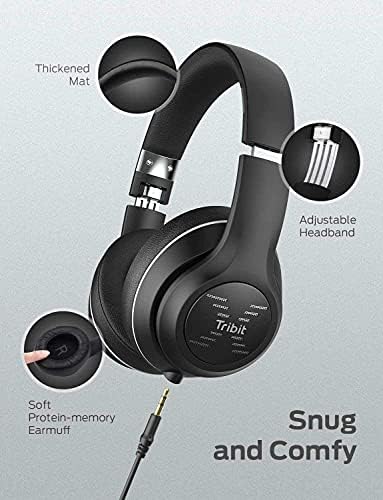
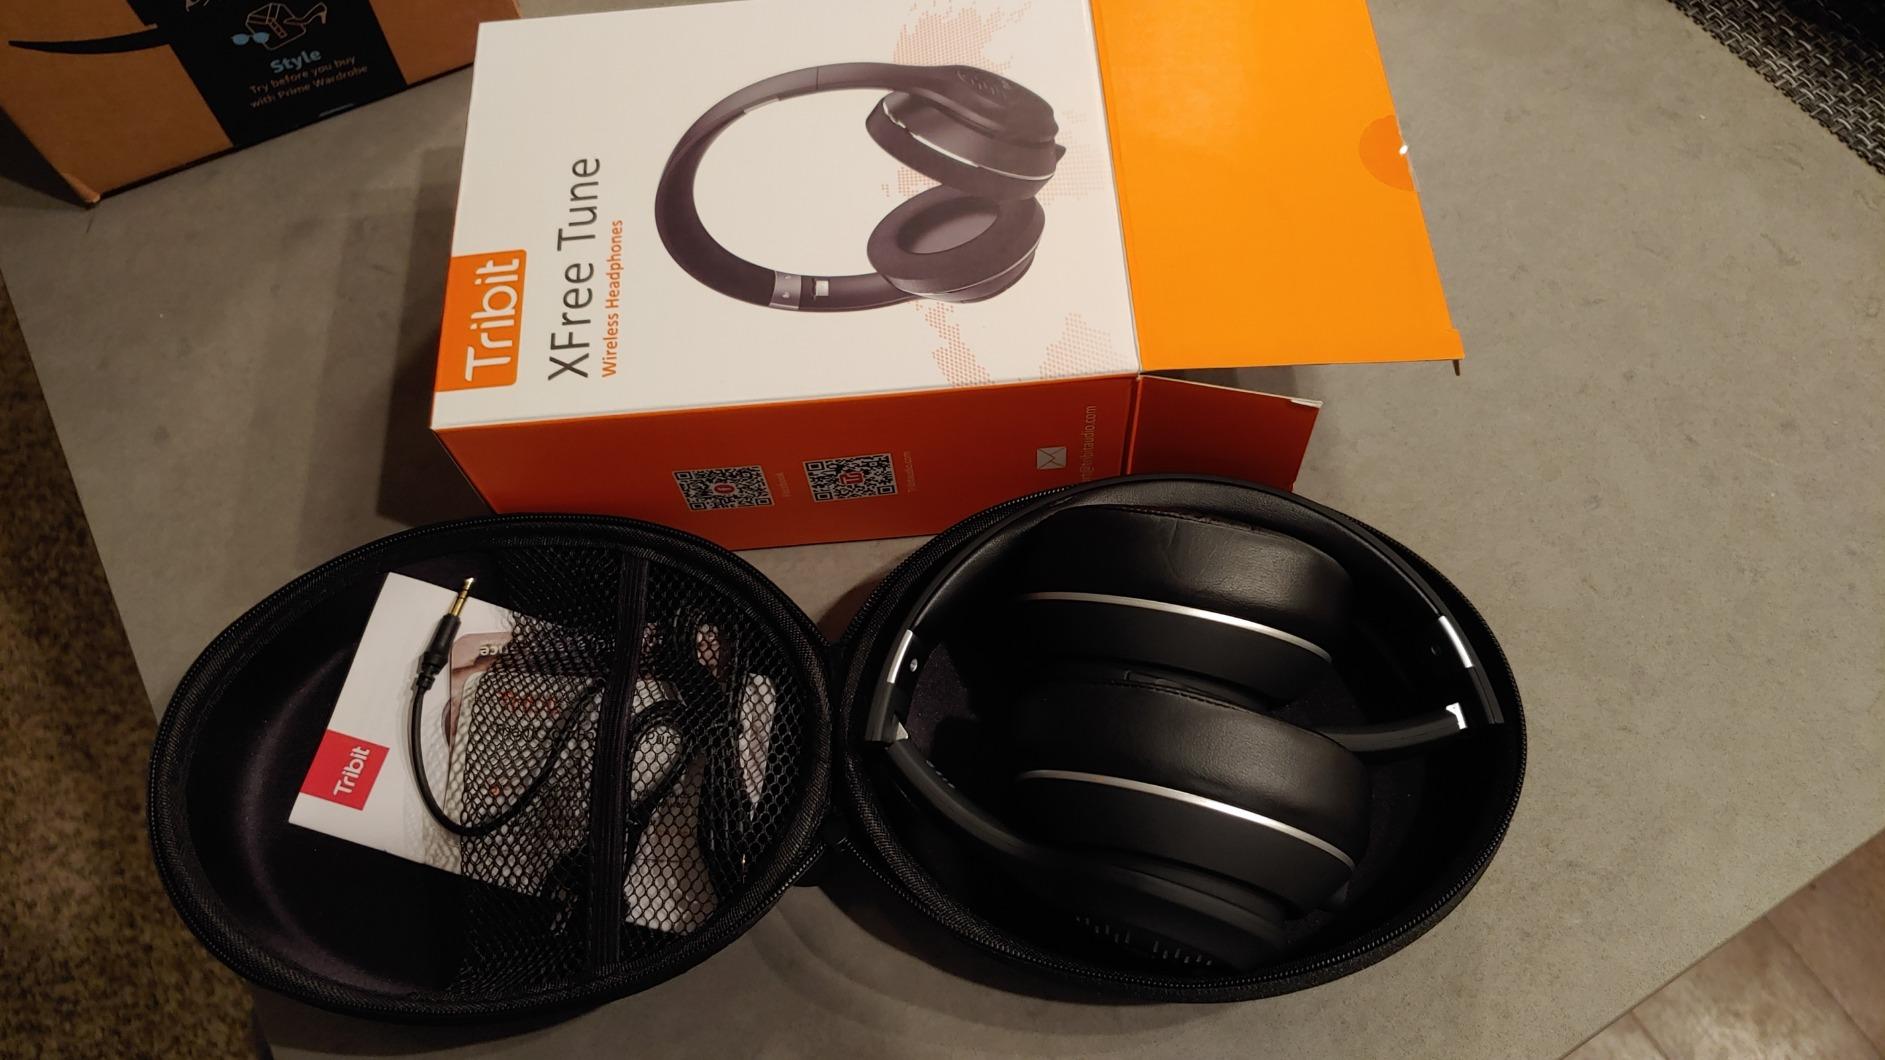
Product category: headphones
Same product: yes